Y. Adinarayana Reddy

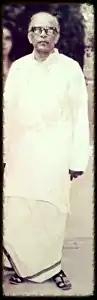

Yerrapureddy Adinarayana Reddy (15 October 1916 – 8 June 2002) was an Indian freedom fighter and politician. He organized the Individual Satyagraha Movement 1940 in the District and suffered three months in the Vellore Central Jail. During the Quit India Movement, he worked underground and later he was arrested and detained from 1942 to 1944 in the Vellore and Thanjavur Jails. He was a two term Member of Parliament, representing Andhra Pradesh in the Rajya Sabha the upper house of India's Parliament as a member of the Indian National Congress. He even served as Member of the Legislative Assembly of the earlier Madras Legislative Assembly and Andhra Pradesh Legislative Assembly from Rayachoti. He was also elected as MLC by Andhra Pradesh Legislative Council.